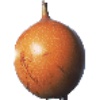
Label: Granadilla 1